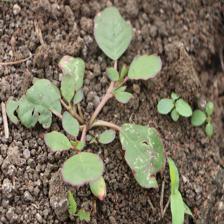
Label: BroadLeafWeed